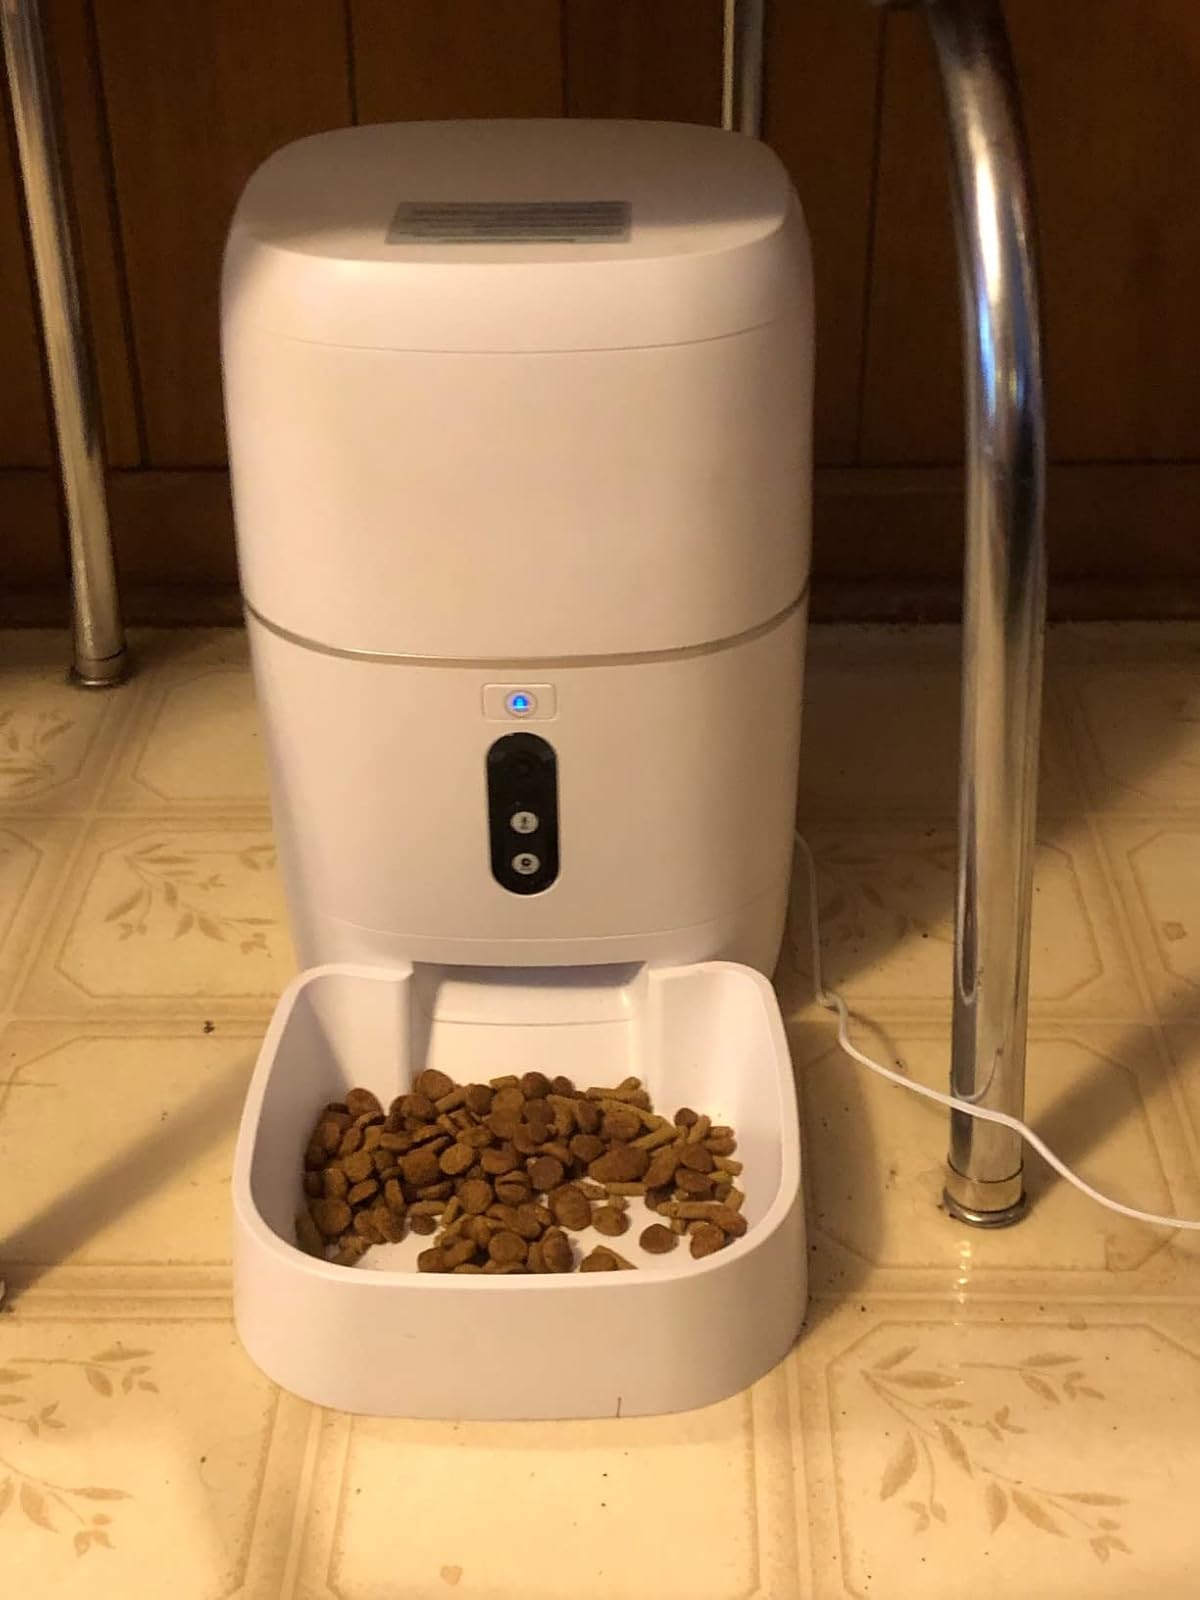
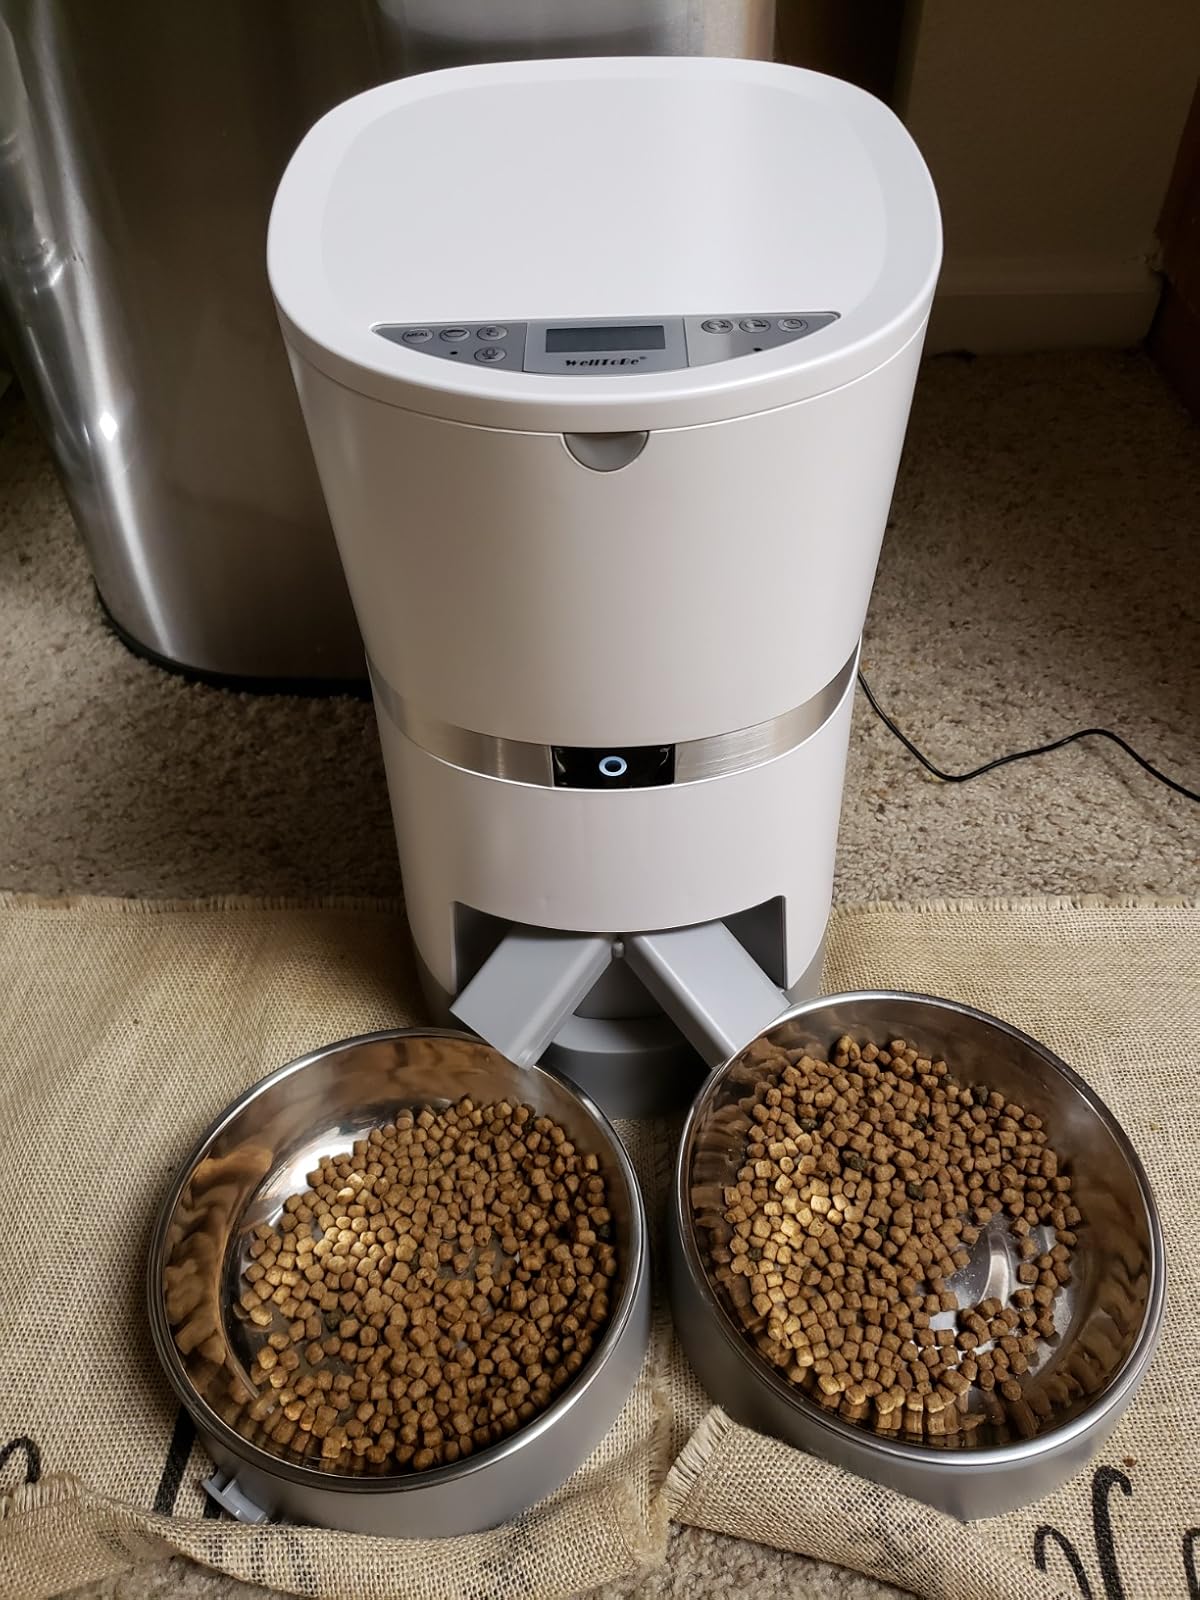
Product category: items_feeder
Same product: no